Darul Uloom Nadwatul Ulama

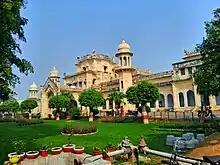

Darul Uloom Nadwatul Ulama (translated as, House of Knowledge and Assembly of Scholars University) is an Islamic seminary in Lucknow, India. It was established by the Nadwatul Ulama, a council of Muslim scholars, on 26 September 1898.